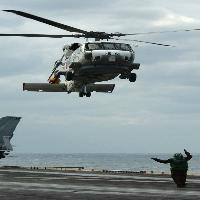
Weather: cloudy or overcast